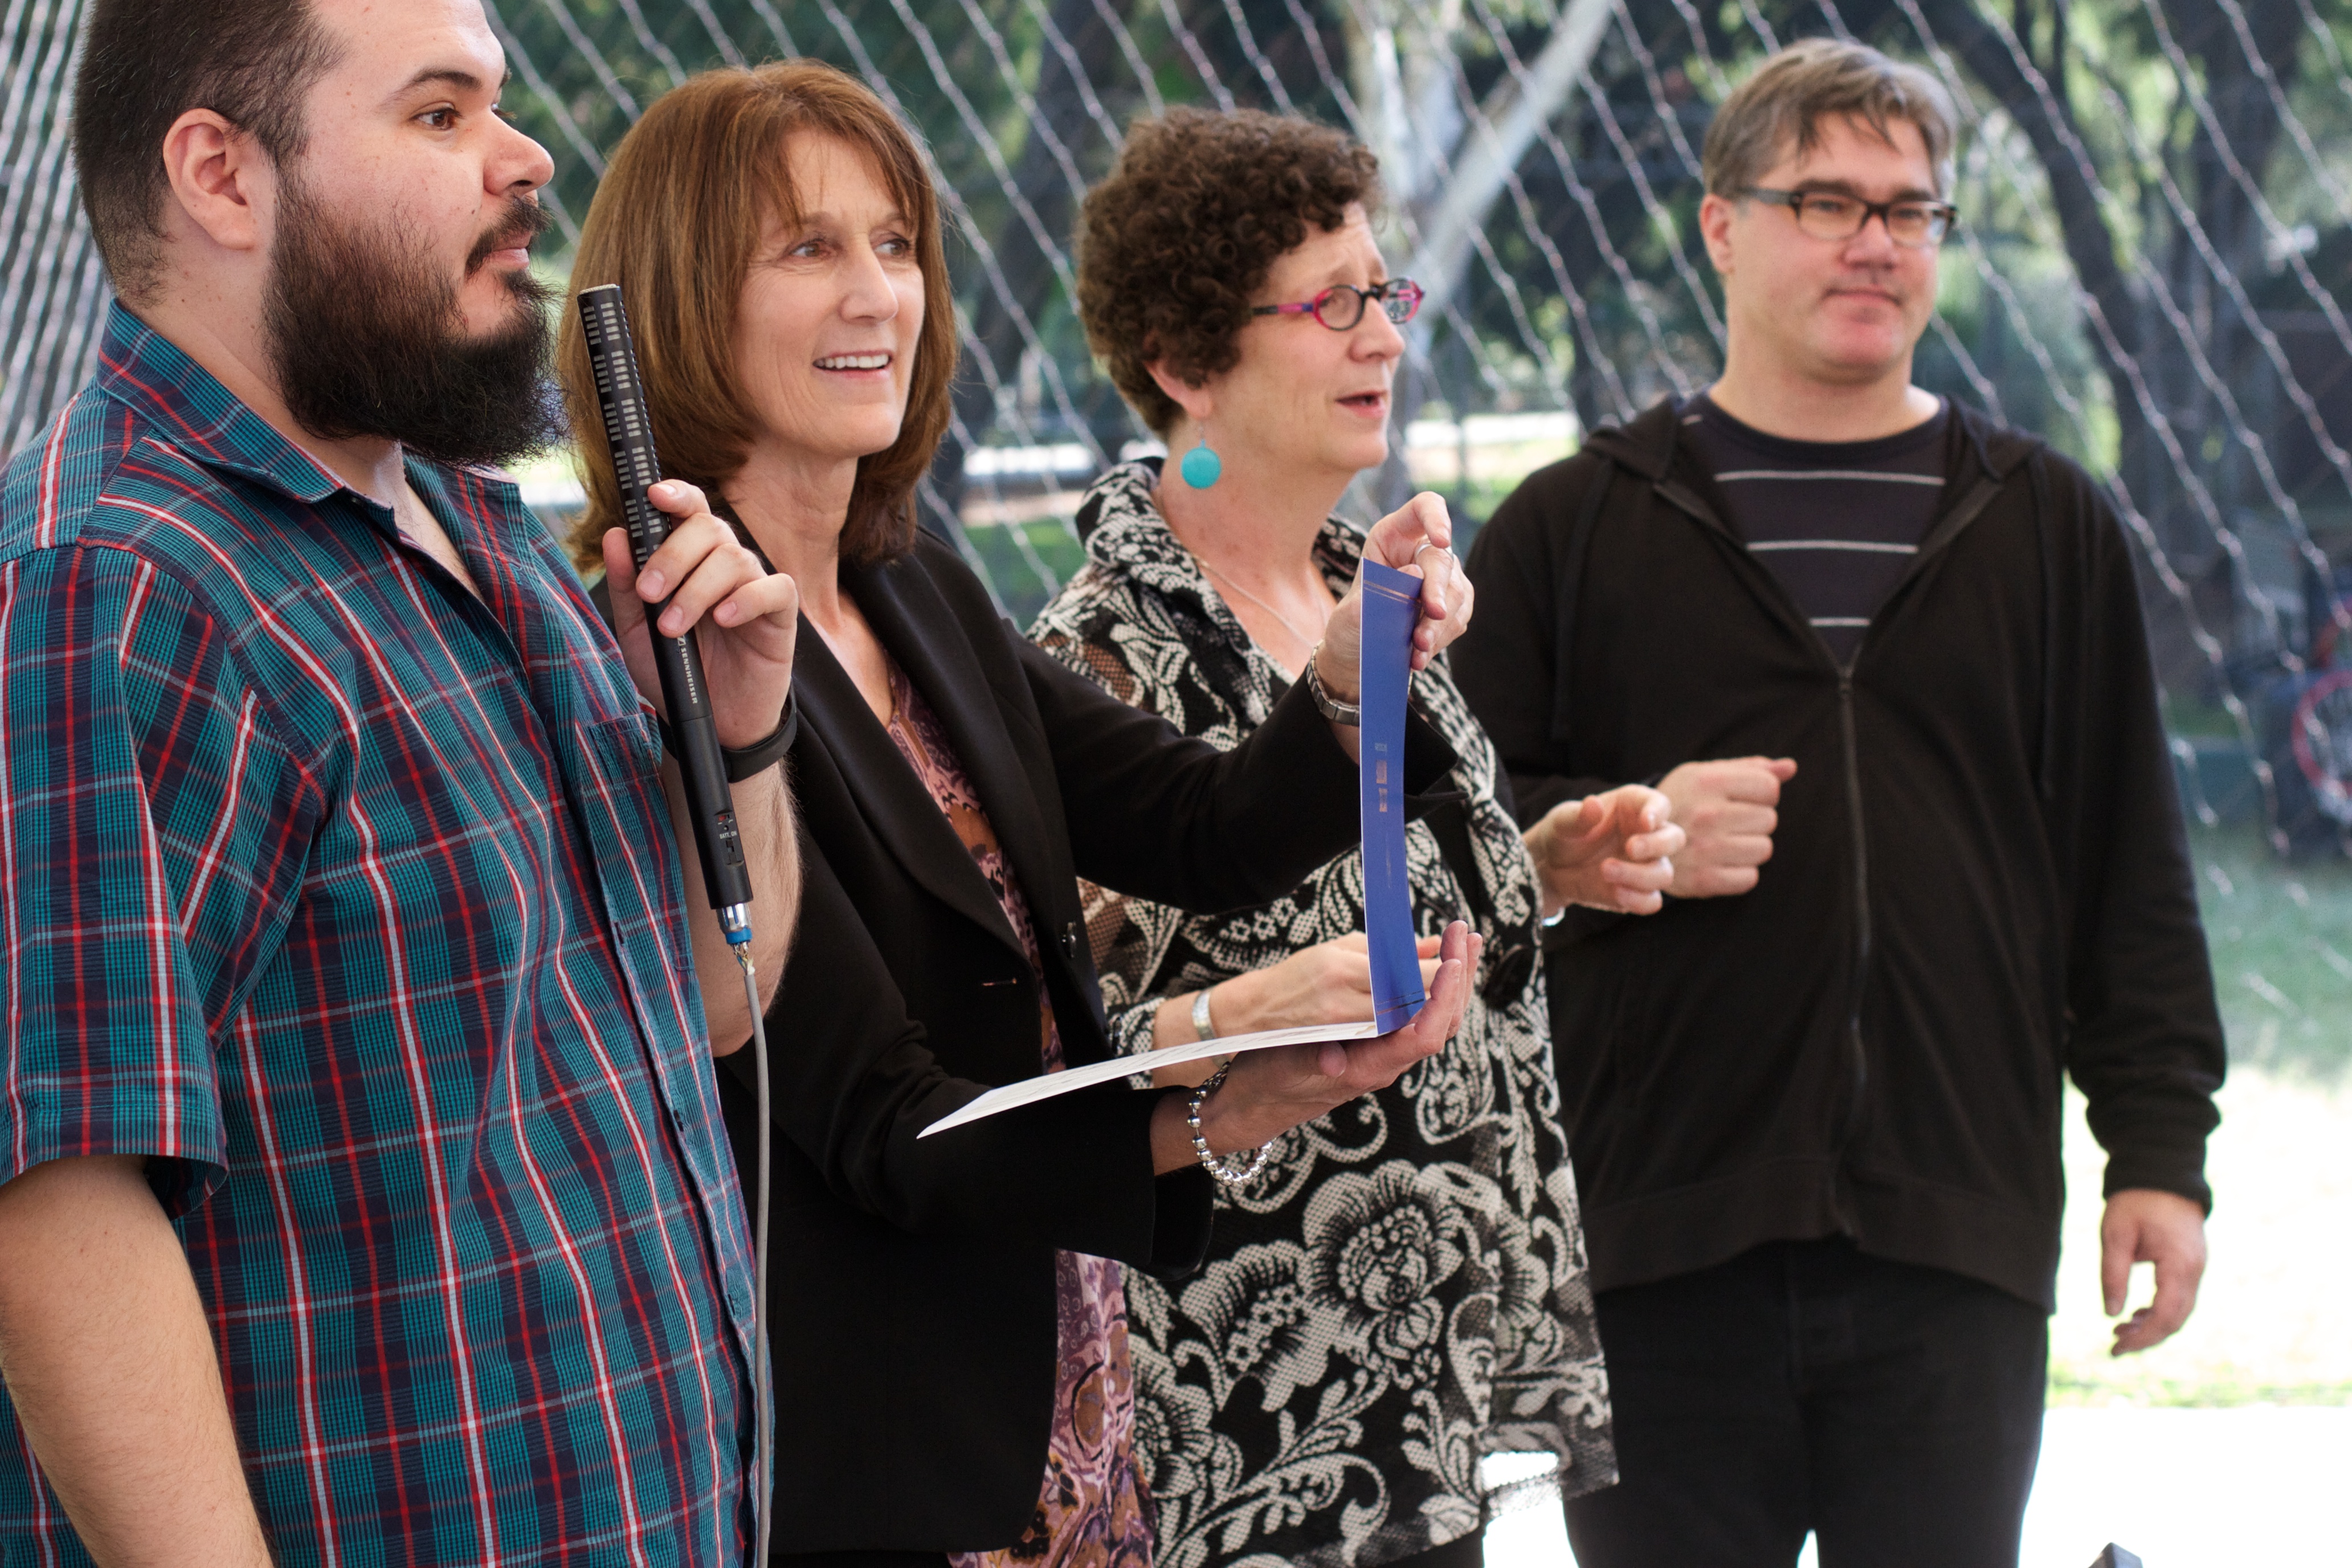
music, musician, singing, udgagora